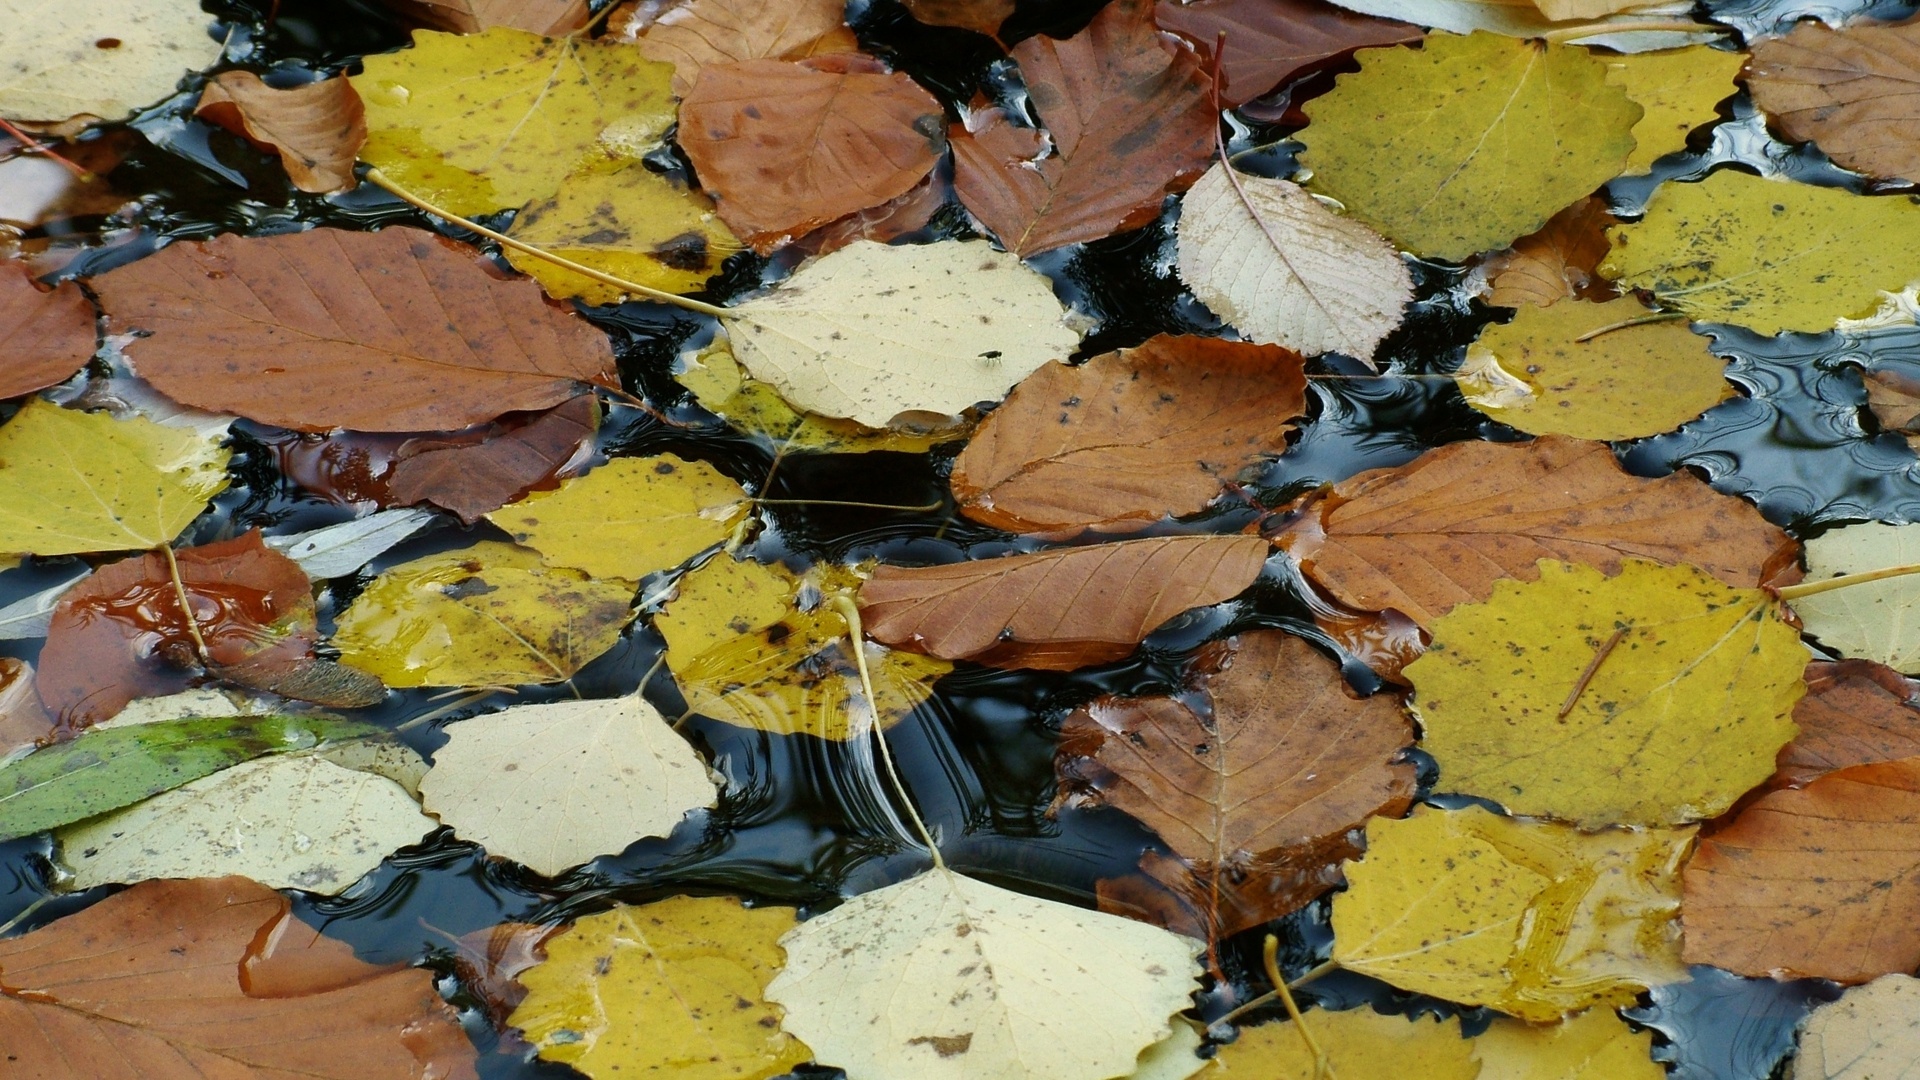
tree, nature, rock, leaf, flower, color, autumn, park, soil, yellow, garden, season, material, spacer